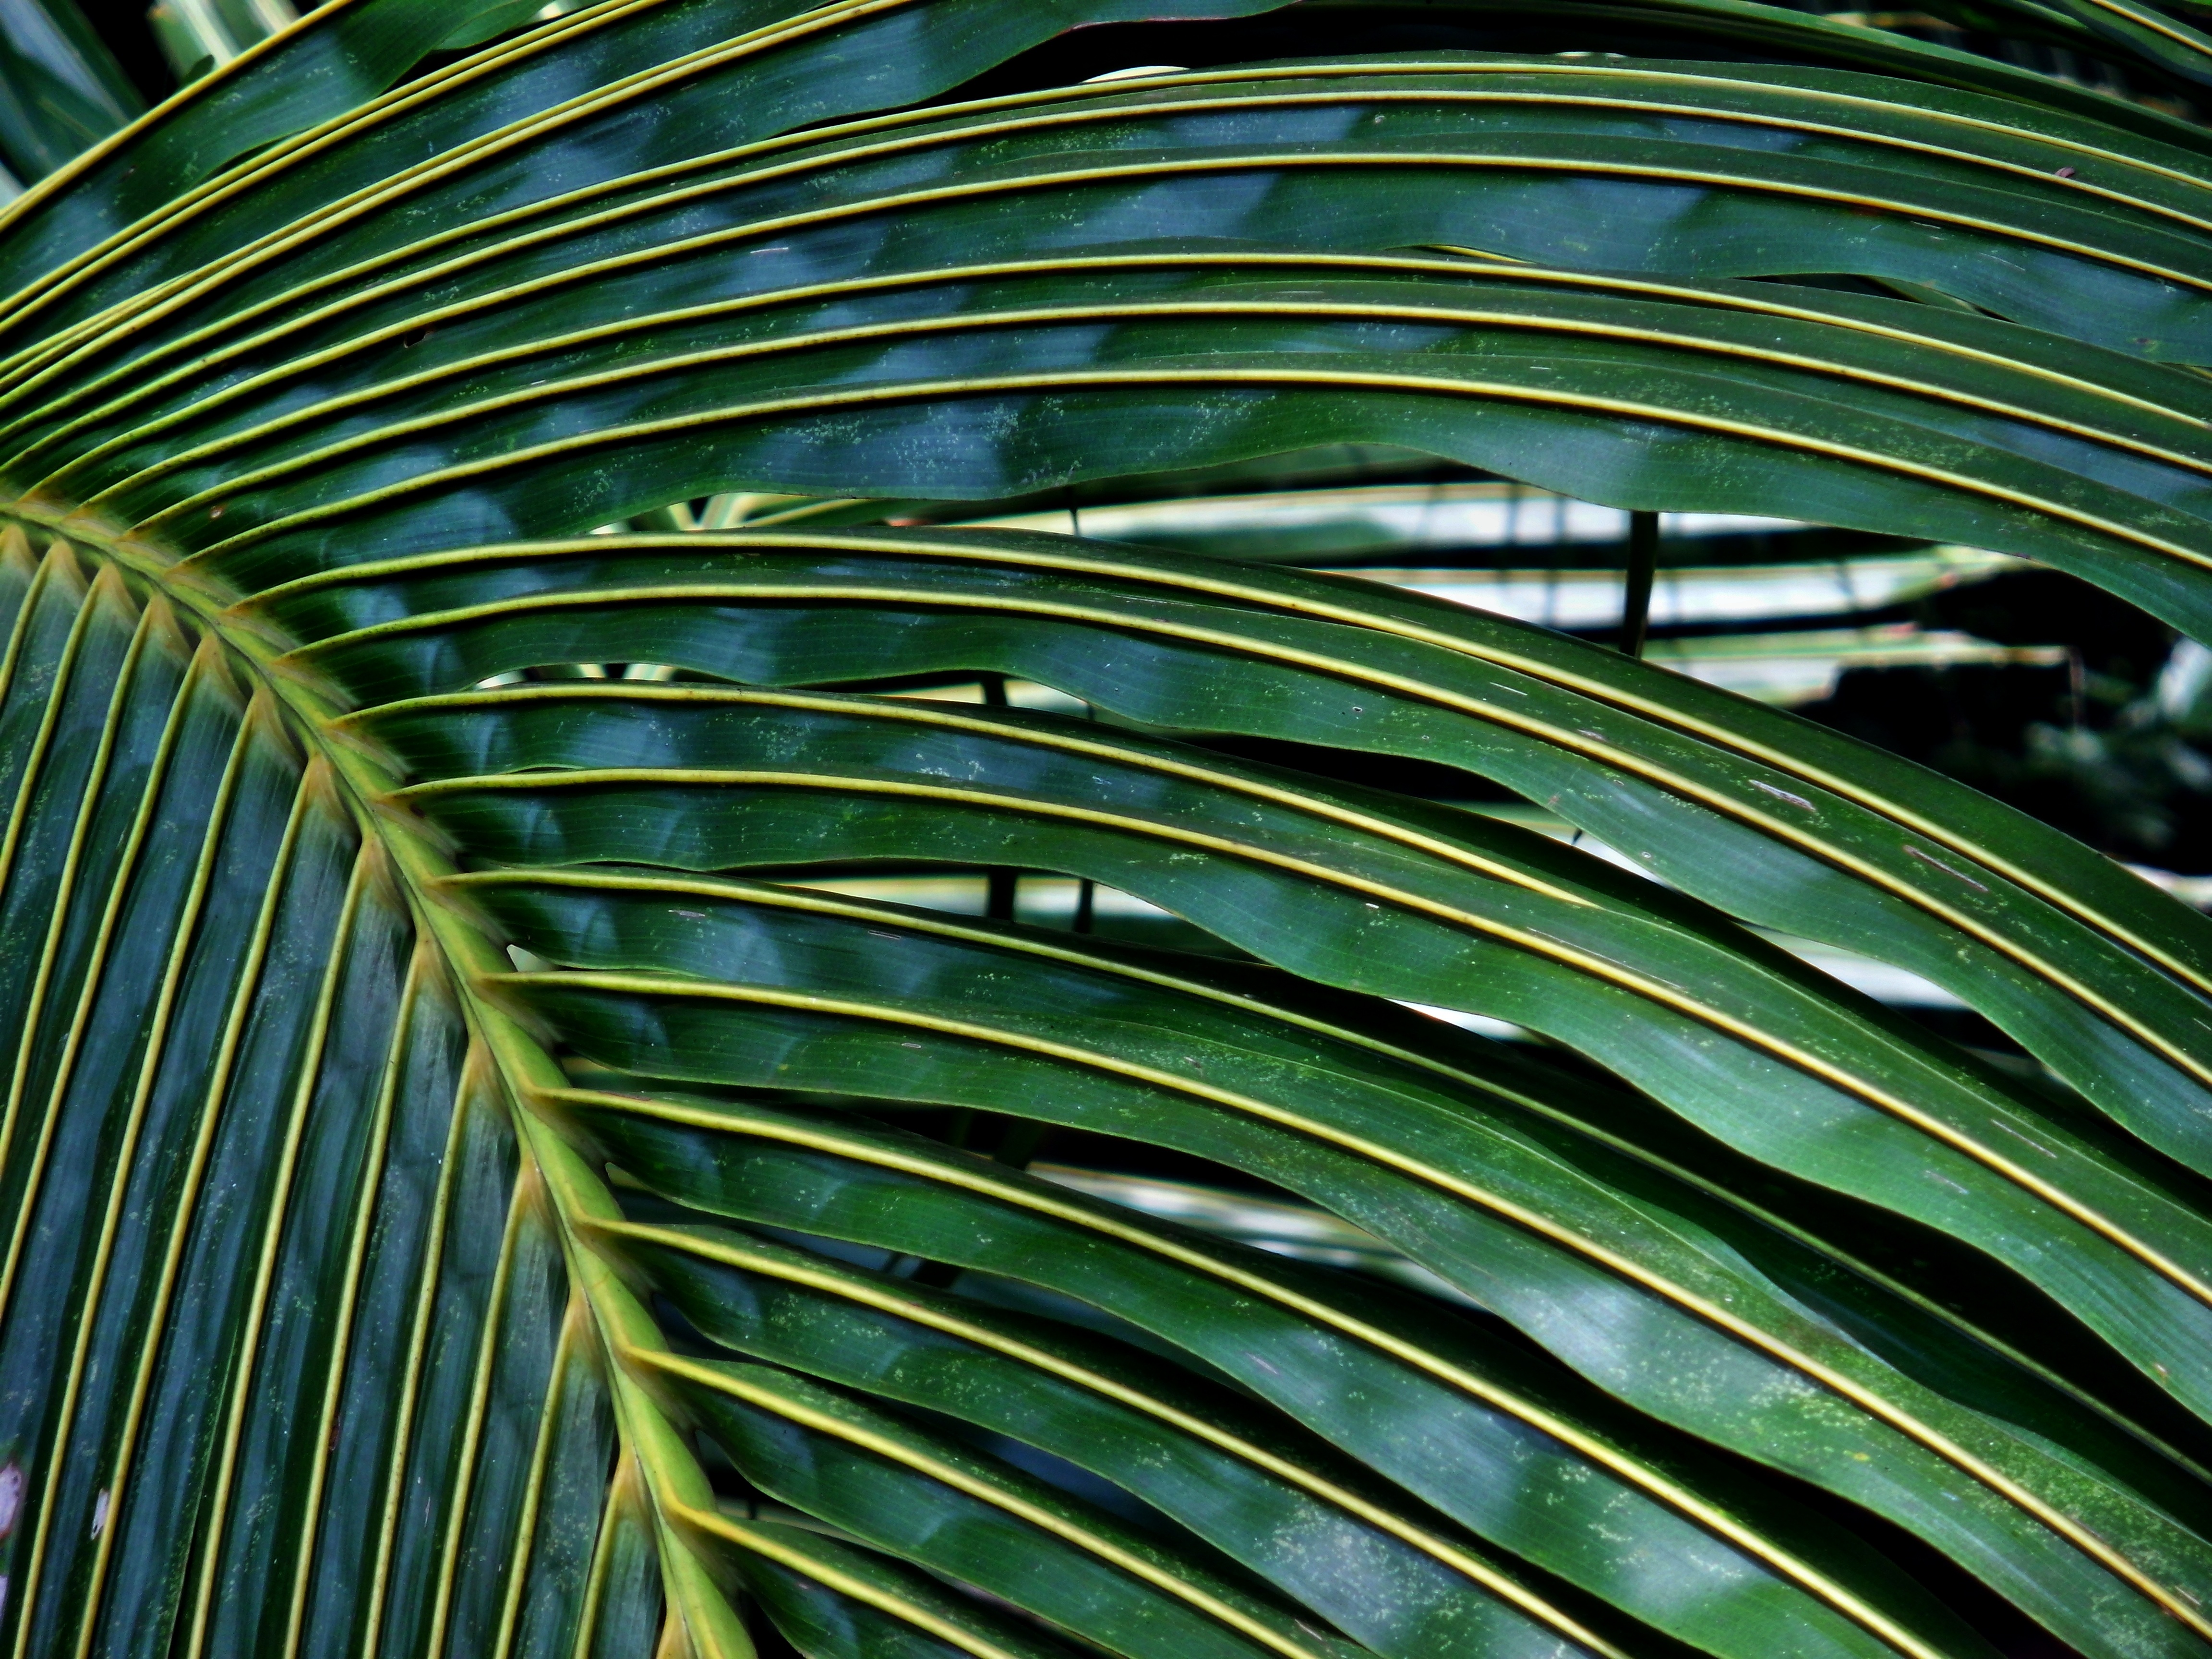
tree, nature, forest, grass, branch, growth, plant, sunlight, texture, leaf, flower, travel, environment, line, green, palm, tropical, color, macro, natural, fresh, botany, environmental, garden, life, freshness, ecology, coconut, leaves, outdoors, tropic, design, bright, organic, plant stem, arecales, palm family